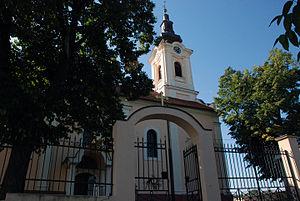
Irig est une ville et une municipalité de Serbie situées dans la province autonome de Voïvodine. Elles font partie du district de Syrmie. Au recensement de 2011, la ville comptait 4 415 habitants et la municipalité dont elle est le centre 10 866.